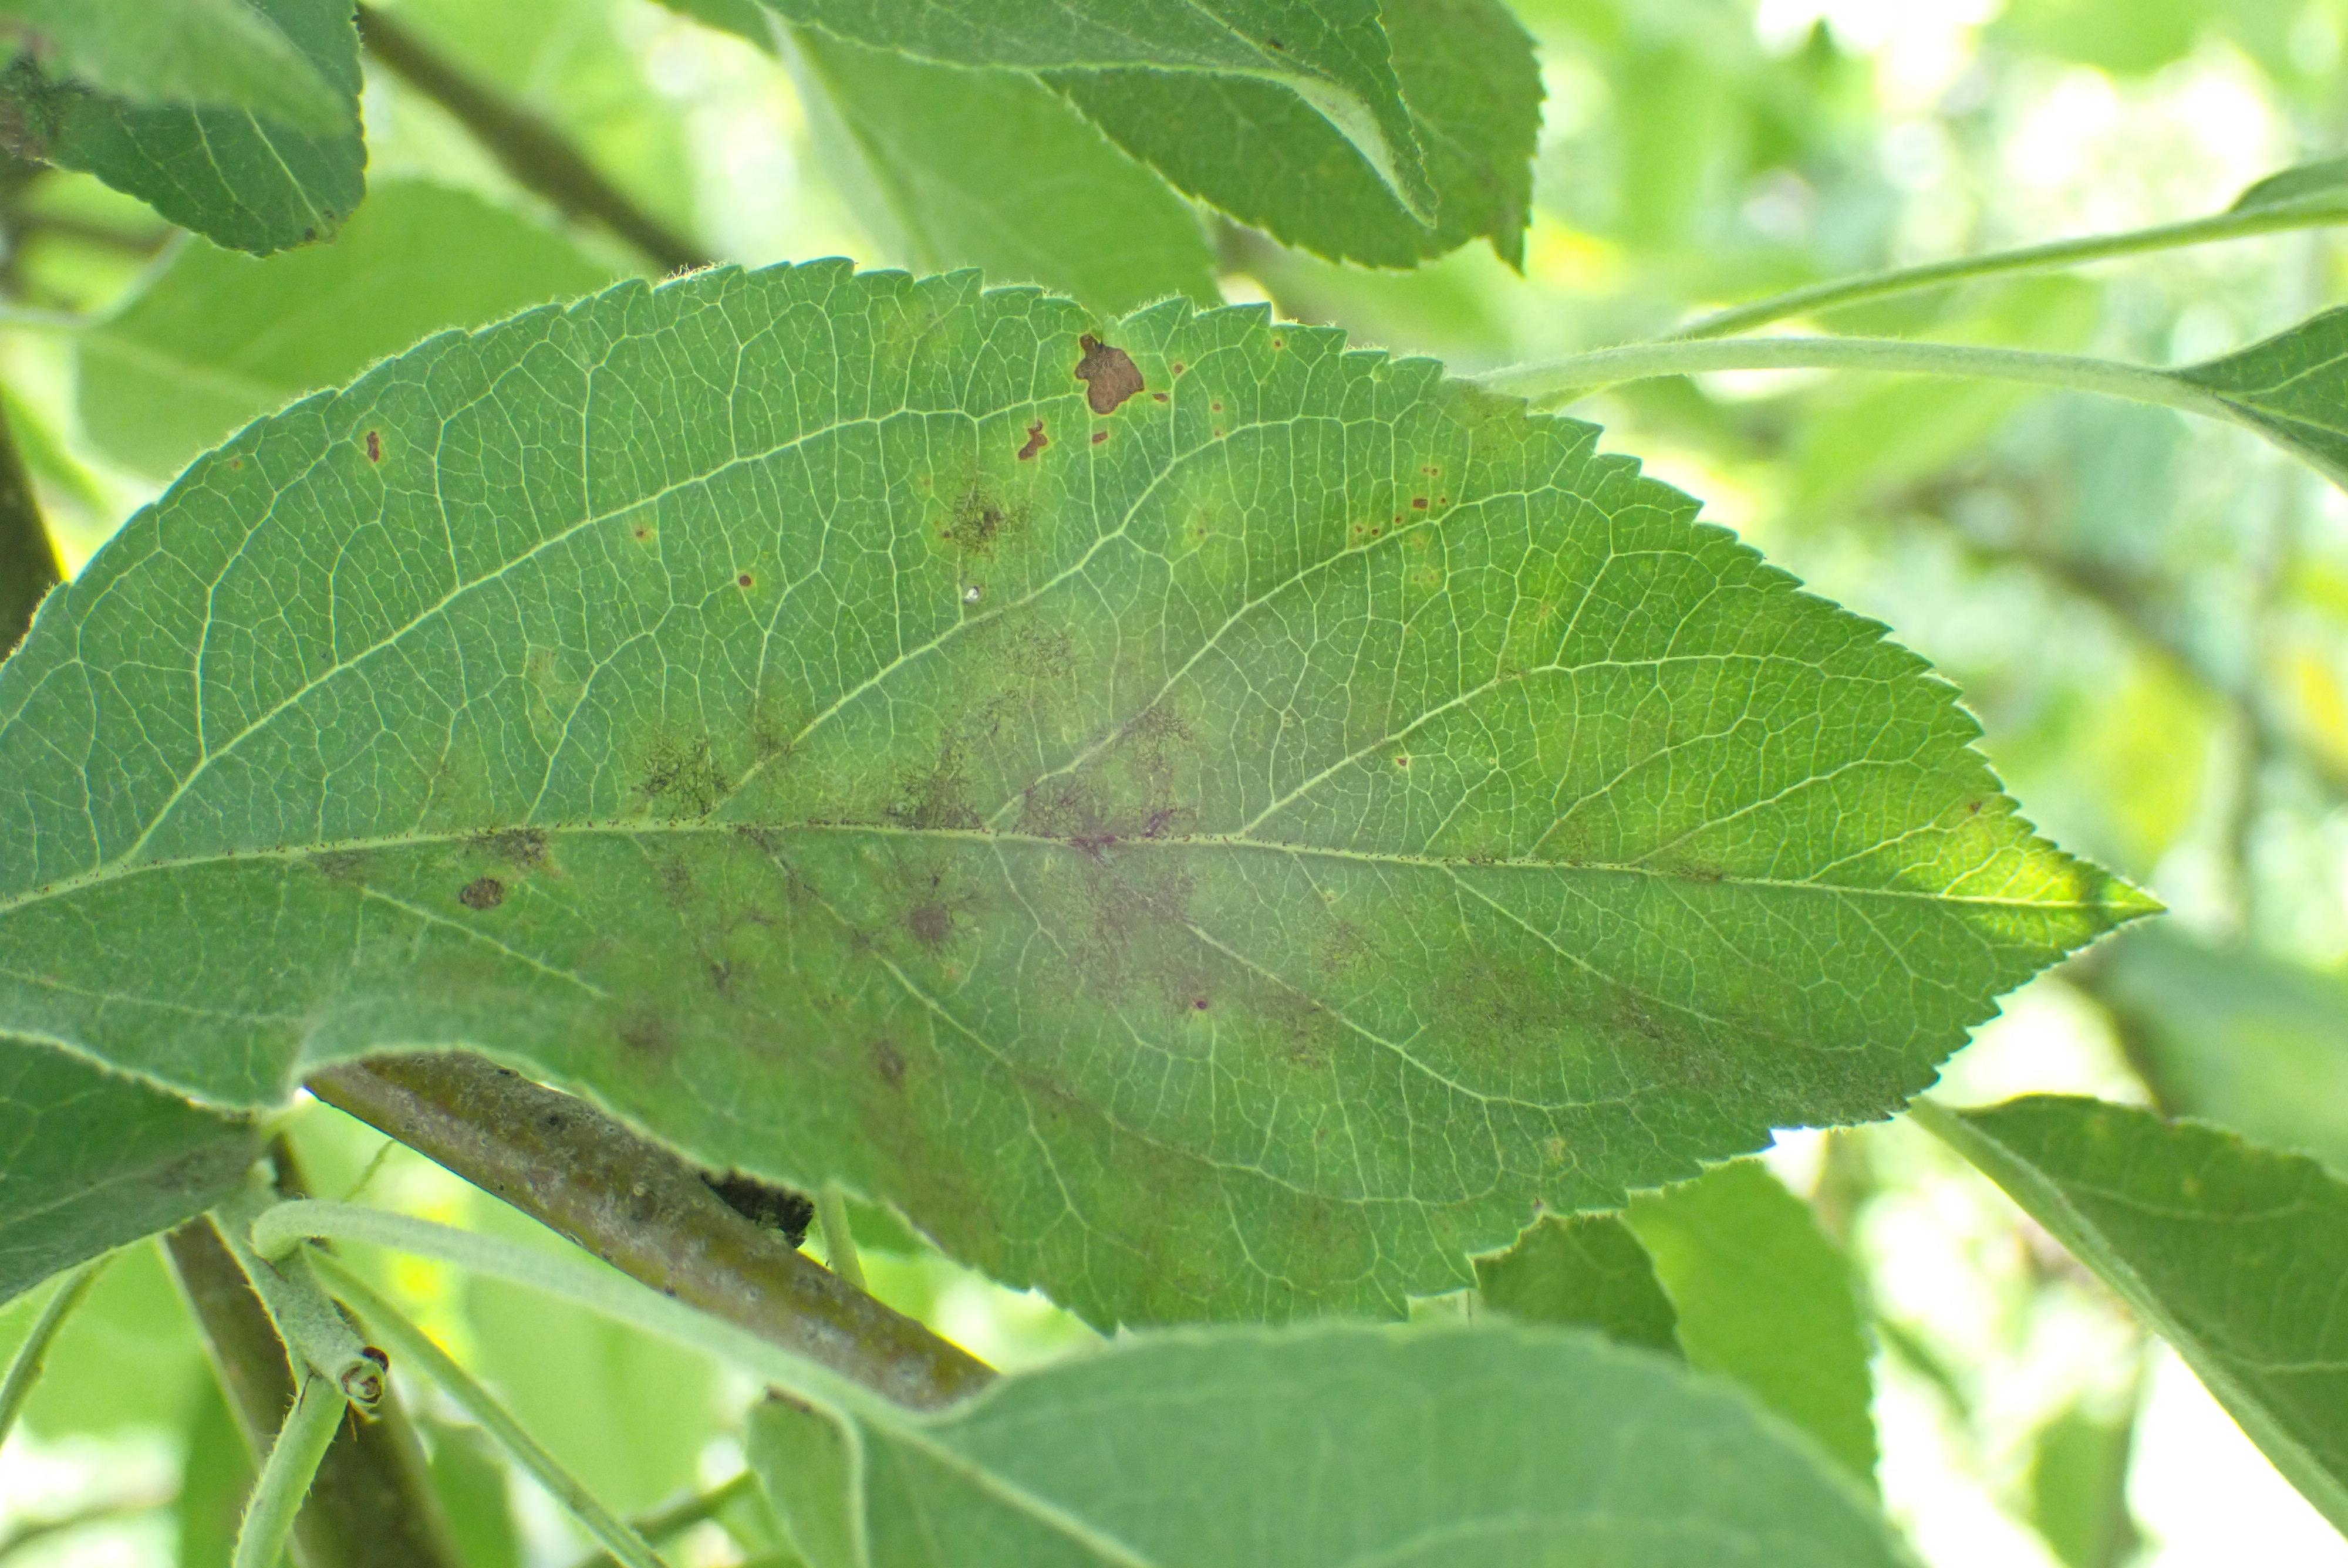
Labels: scab